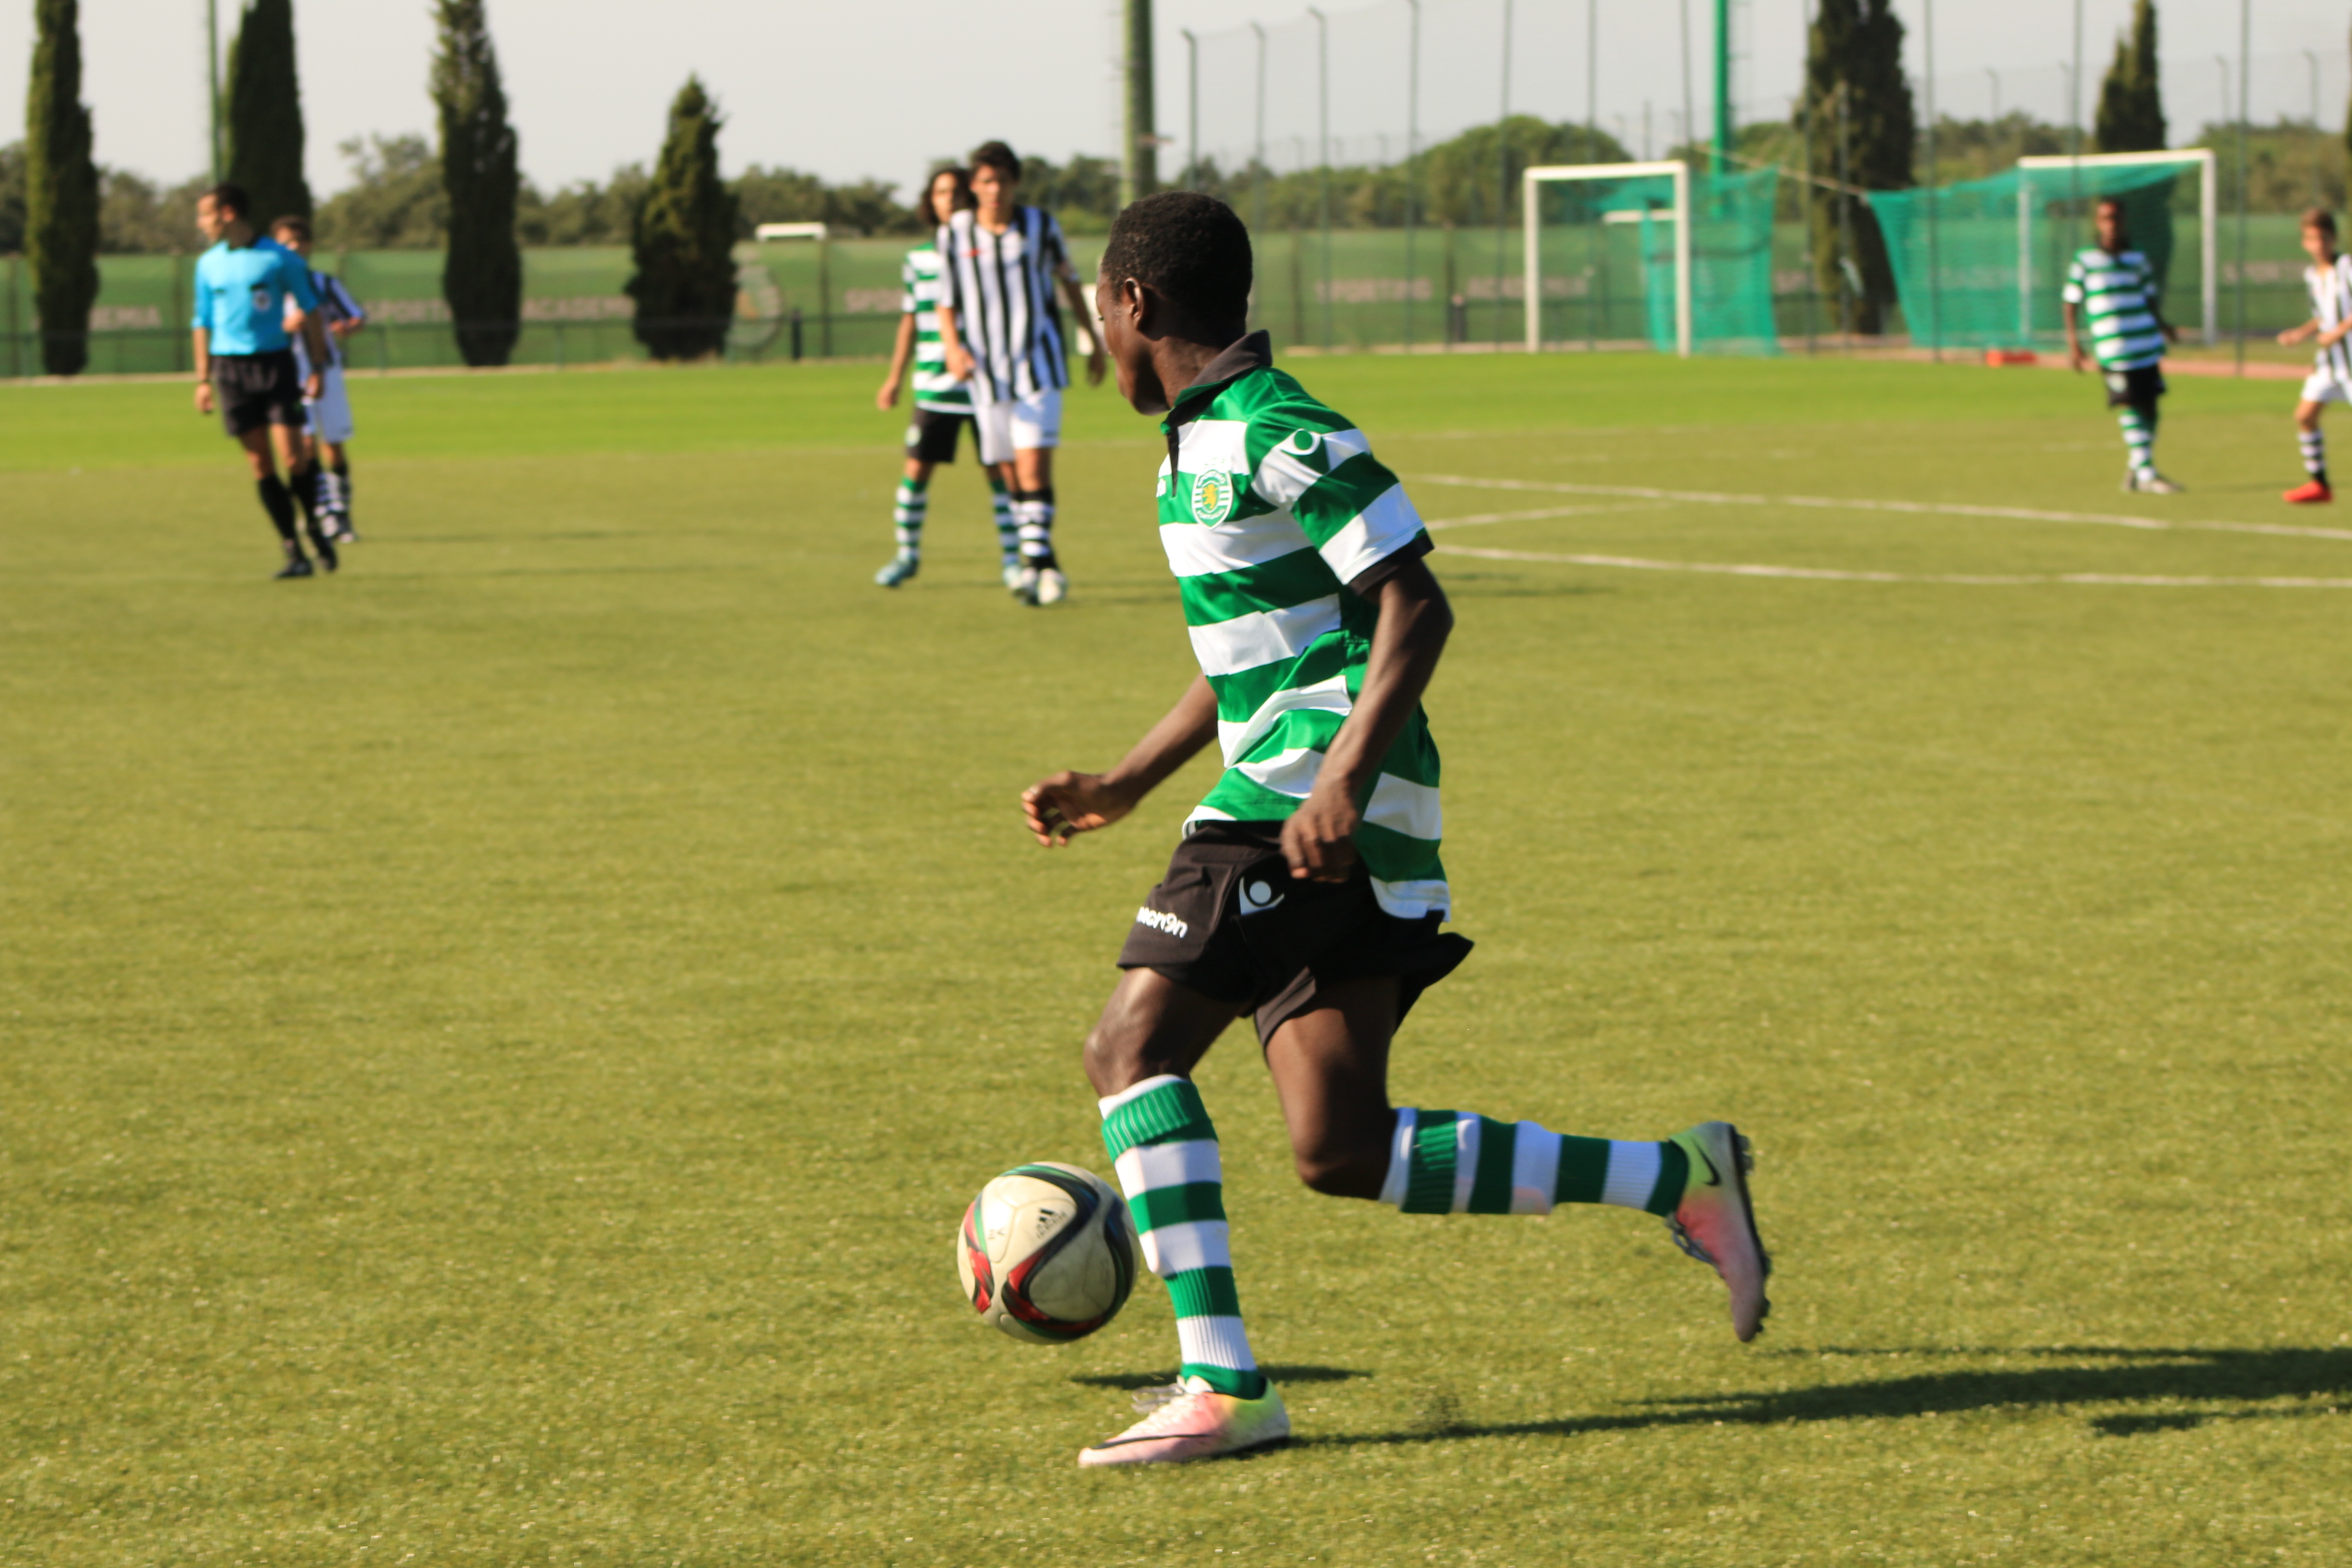
sport, field, lawn, game, boot, soccer, football, stadium, player, team, sports, domain, move, ball, control, tournament, kick, tackle, football player, ball game, ball control, team sport, football field, sport venue, competition event, ball output